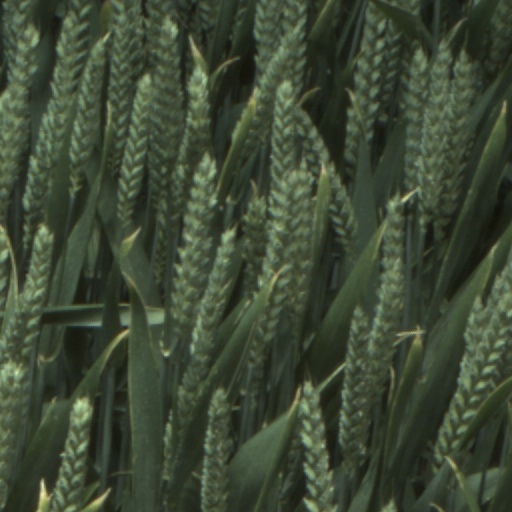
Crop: wheat